Cloisters Apocalypse

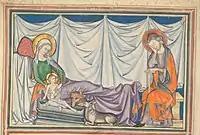
"Nativity scene" from the prefatory cycle

In total there are miniatures on 72 pages, a very high level. Most share the page with text, typically at the top of the page, occupying rather more than half the height of it. The book begins with a set of scenes from the early life of Christ, with no text. There are eight scenes in landscape format, two to a page. They cover from the Annunciation to the Flight into Egypt.